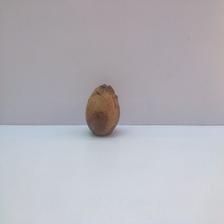
Size: Spoiled